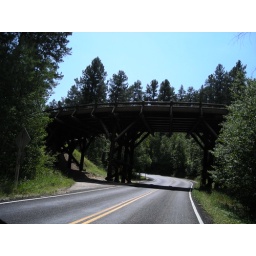
Wooden bridge near the Mt. Rushmore monument